Nishi-Mizuho Station

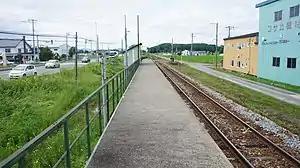
Nishi-Mizuho Station

is a train station located in Asahikawa, Hokkaidō, Japan. It is operated by the Hokkaido Railway Company. Only local trains stop. The station is assigned station number F32.